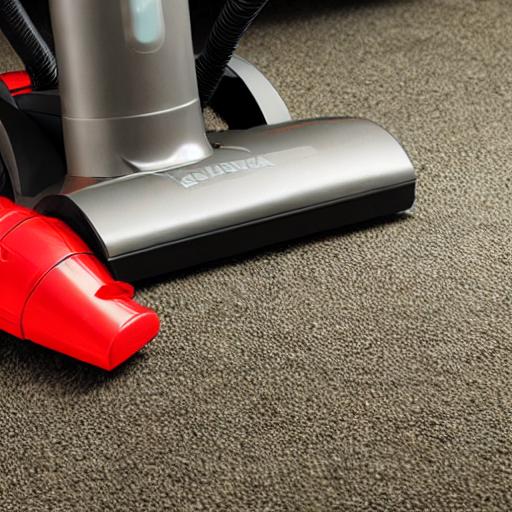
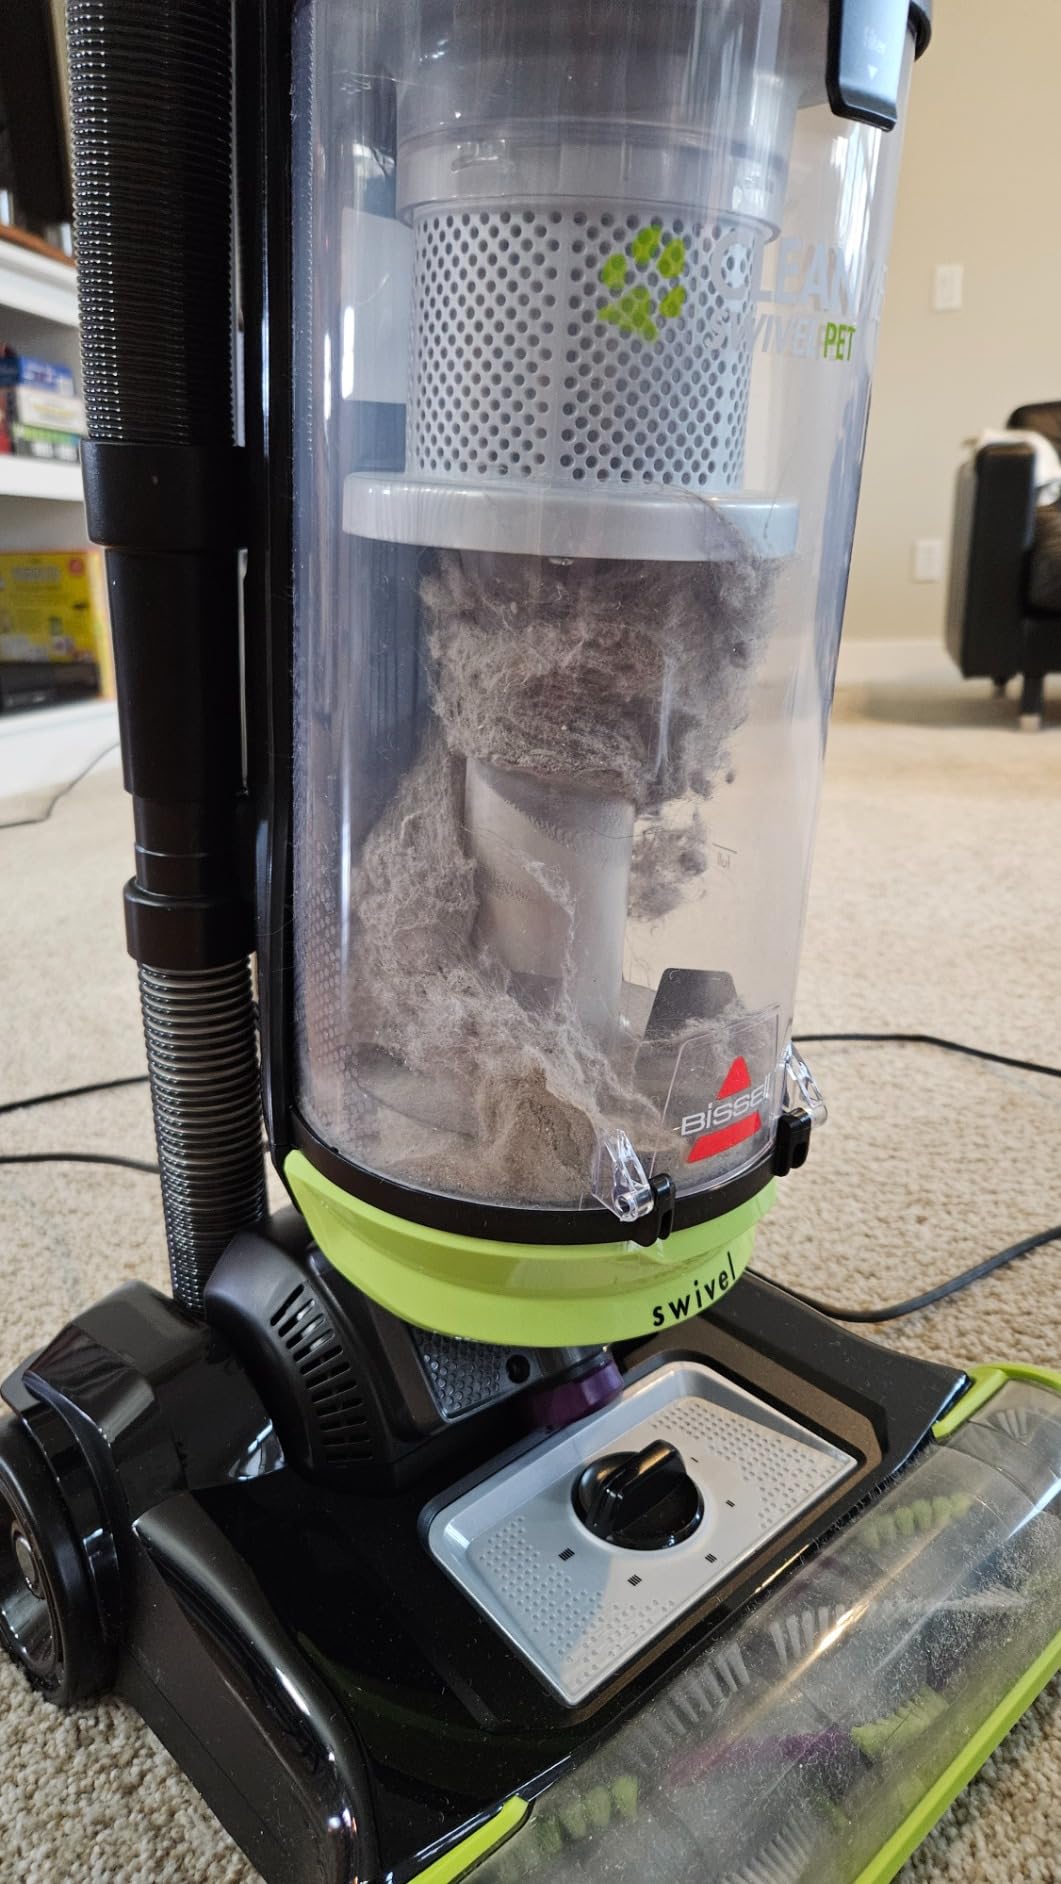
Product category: items_vacuum
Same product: no